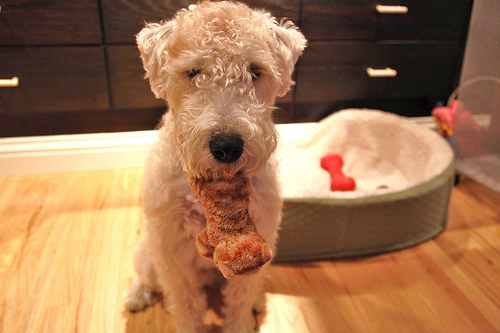
Animal: dog
Breed: wheaten terrier